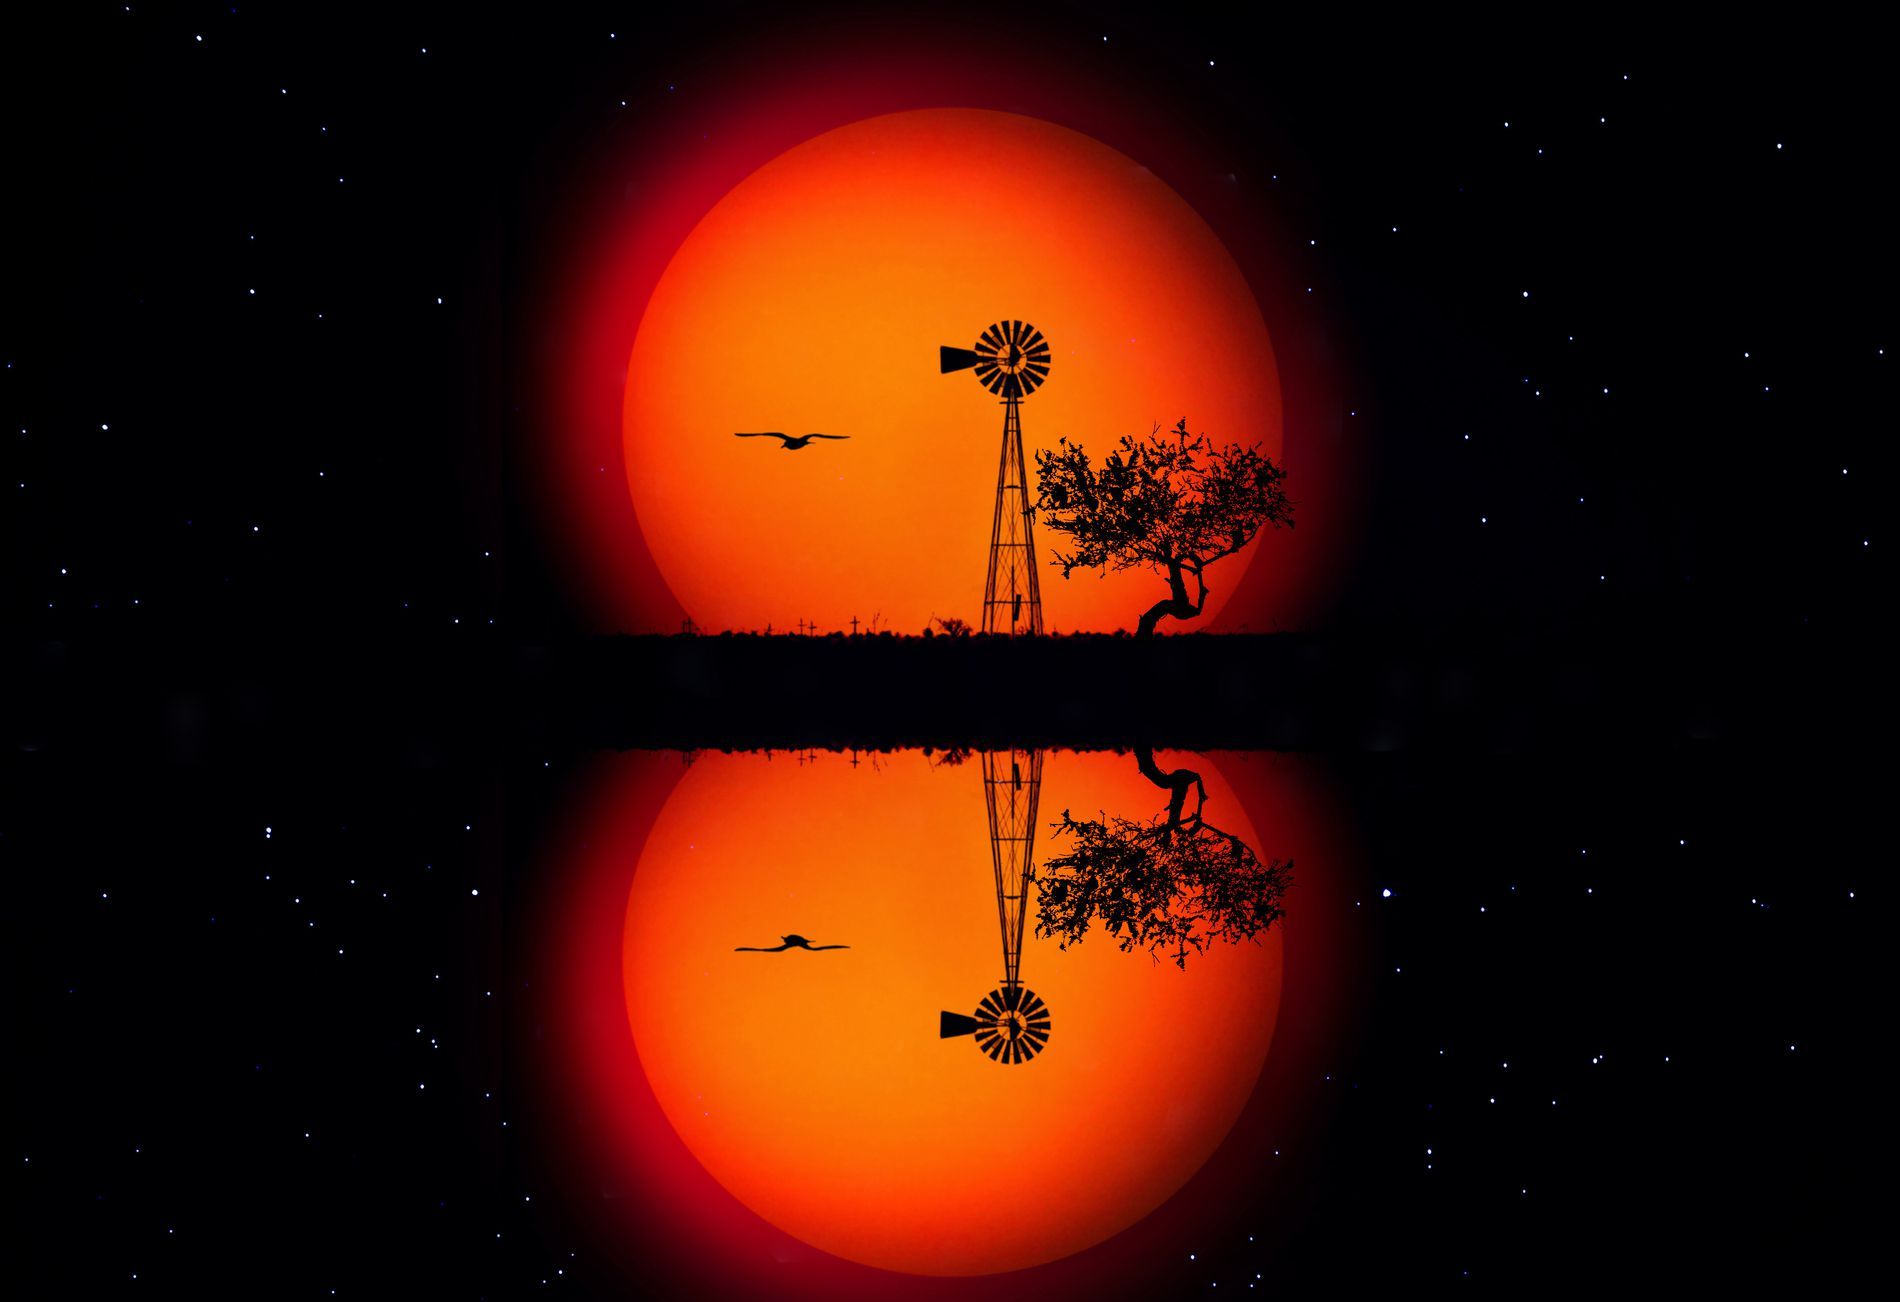
Nature Reflection
the image shows a large orange sun against a dark sky. there is a windmill and a tree appear in front of the sun with a bird flying across the sky. the image is perfectly reflected in a calm body of water.
This is a landscape taken at eye level showing a scene and its perfect water reflection in a color palette of black, orange, and white, creating an artful and warm atmosphere.
Labels: Nature, Outdoors, Sky, Night, Sun, Sunset, Animal, Bird, Astronomy, Moon, Lighting, Sunrise, Flare, Light, Silhouette, Utility Pole, Outer Space, Construction, Person, Sunlight, Windmill, Tree, Reflection
Camera: Google Pixel 4
Aperture: F1.7
Exposure: 16 sec
ISO: 230
Focal length: 4.4 mm